John Gielgud

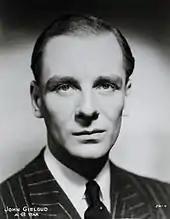
Gielgud in a publicity photograph for "Secret Agent" (1936)

In 1932 Gielgud turned to directing. At the invitation of George Devine, the president of the Oxford University Dramatic Society, Gielgud took charge of a production of "Romeo and Juliet" by the society, featuring two guest stars: Peggy Ashcroft as Juliet and Edith Evans as the Nurse. The rest of the cast were students, led by Christopher Hassall as Romeo, and included Devine, William Devlin and Terence Rattigan. The experience was satisfactory to Gielgud: he enjoyed the attentions of the undergraduates, had a brief affair with one of them, James Lees-Milne, and was widely praised for his inspiring direction and his protégés' success with the play. Already notorious for his innocent slips of the tongue (he called them "Gielgoofs"), in a speech after the final performance he referred to Ashcroft and Evans as "Two leading ladies, the like of whom I hope I shall never meet again".